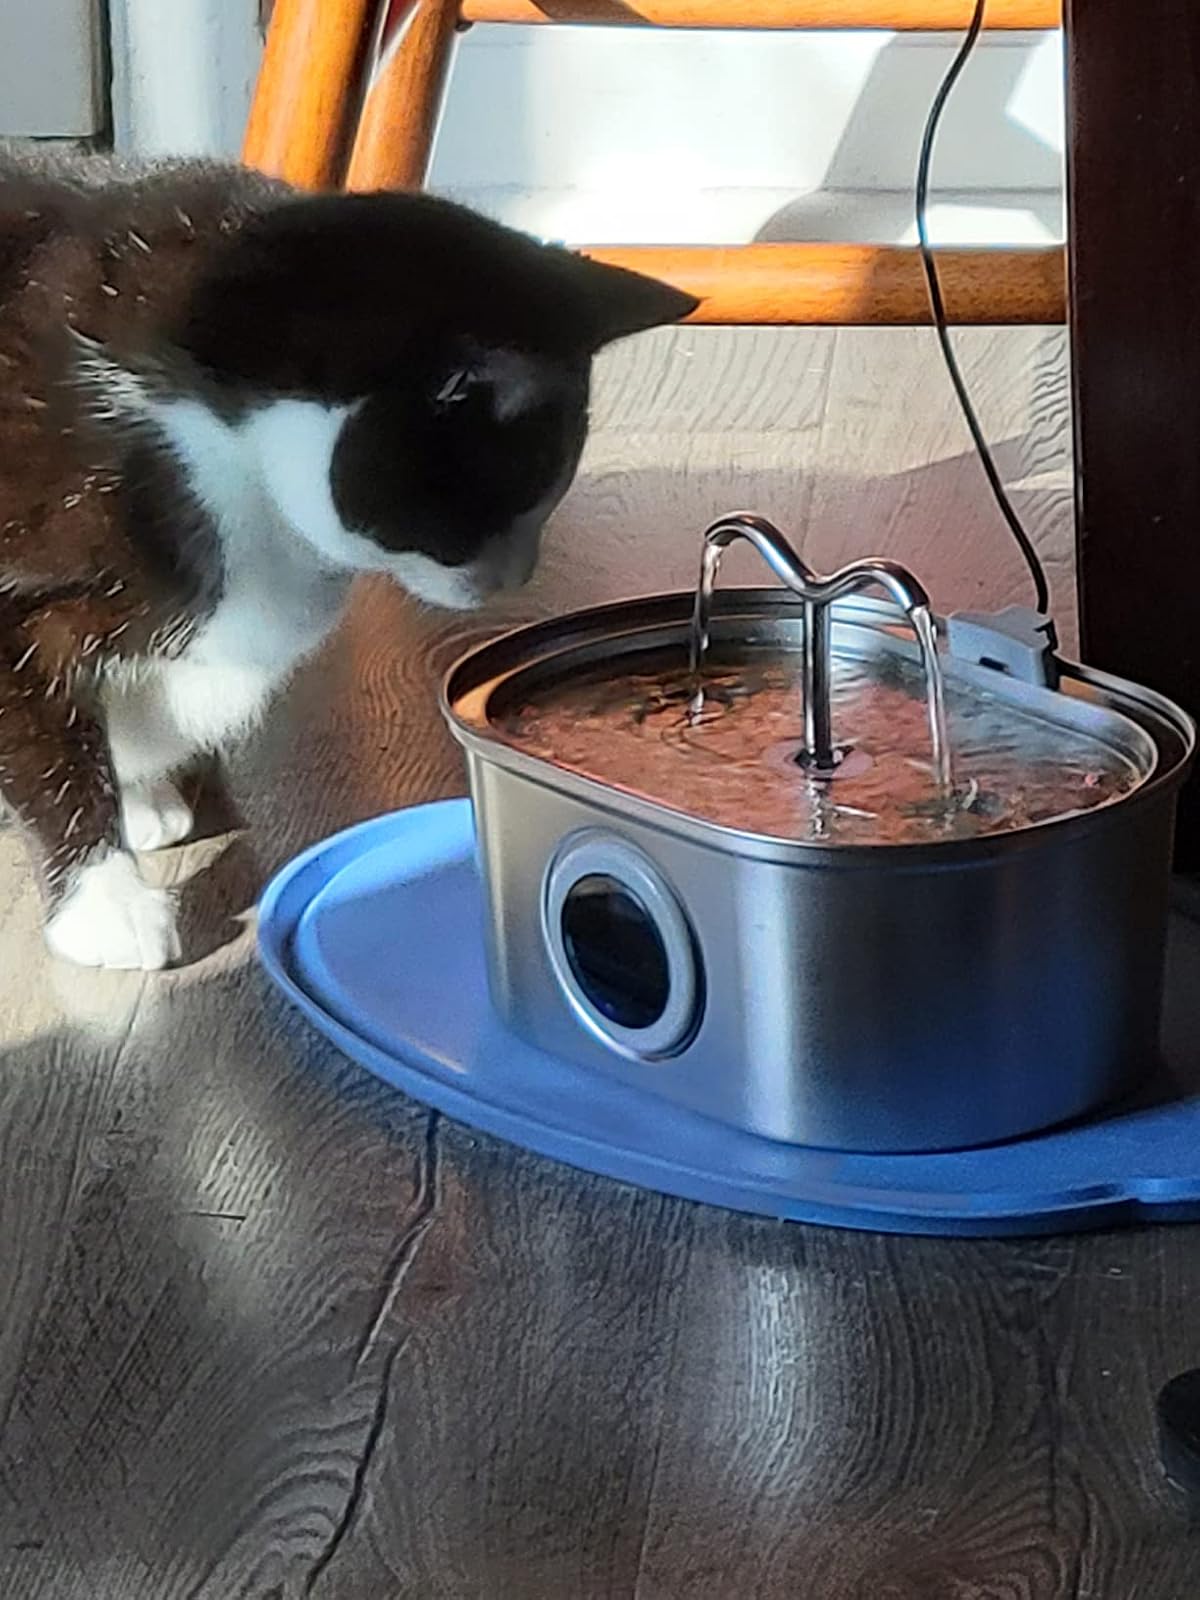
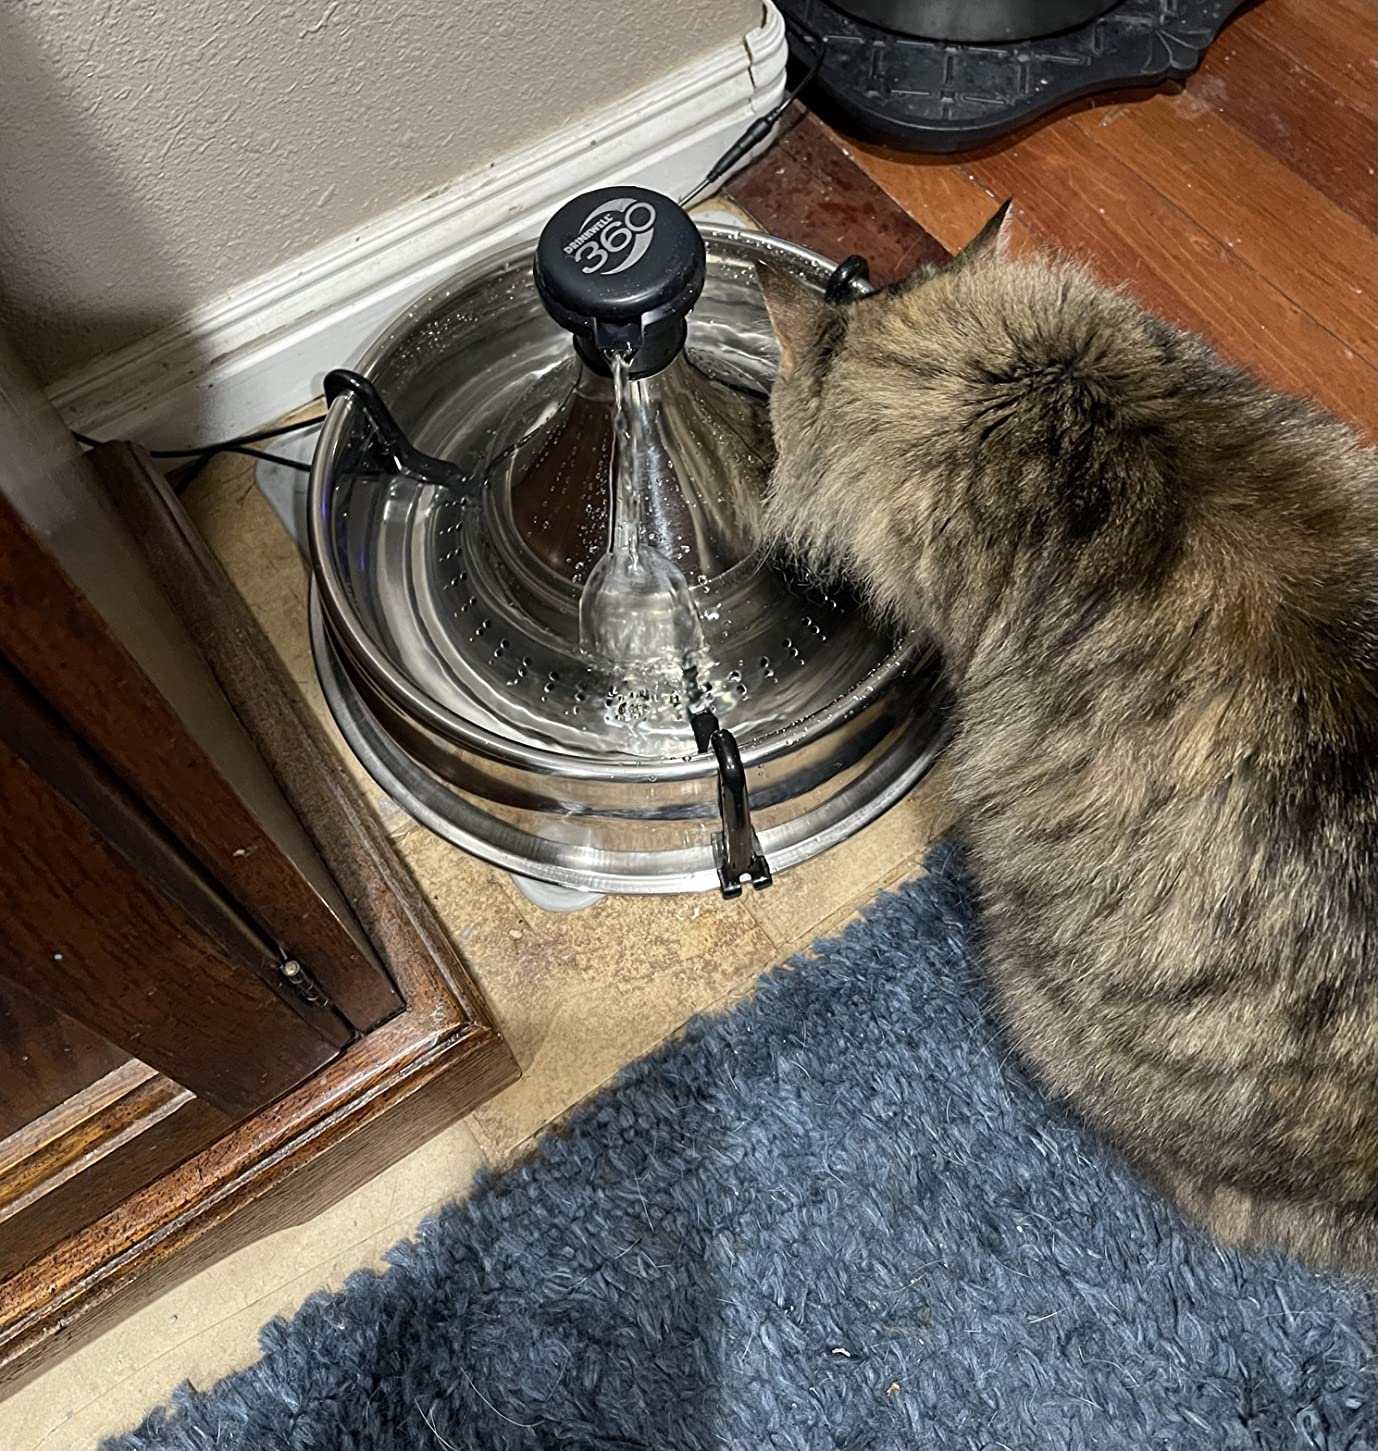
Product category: items_bowl
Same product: no